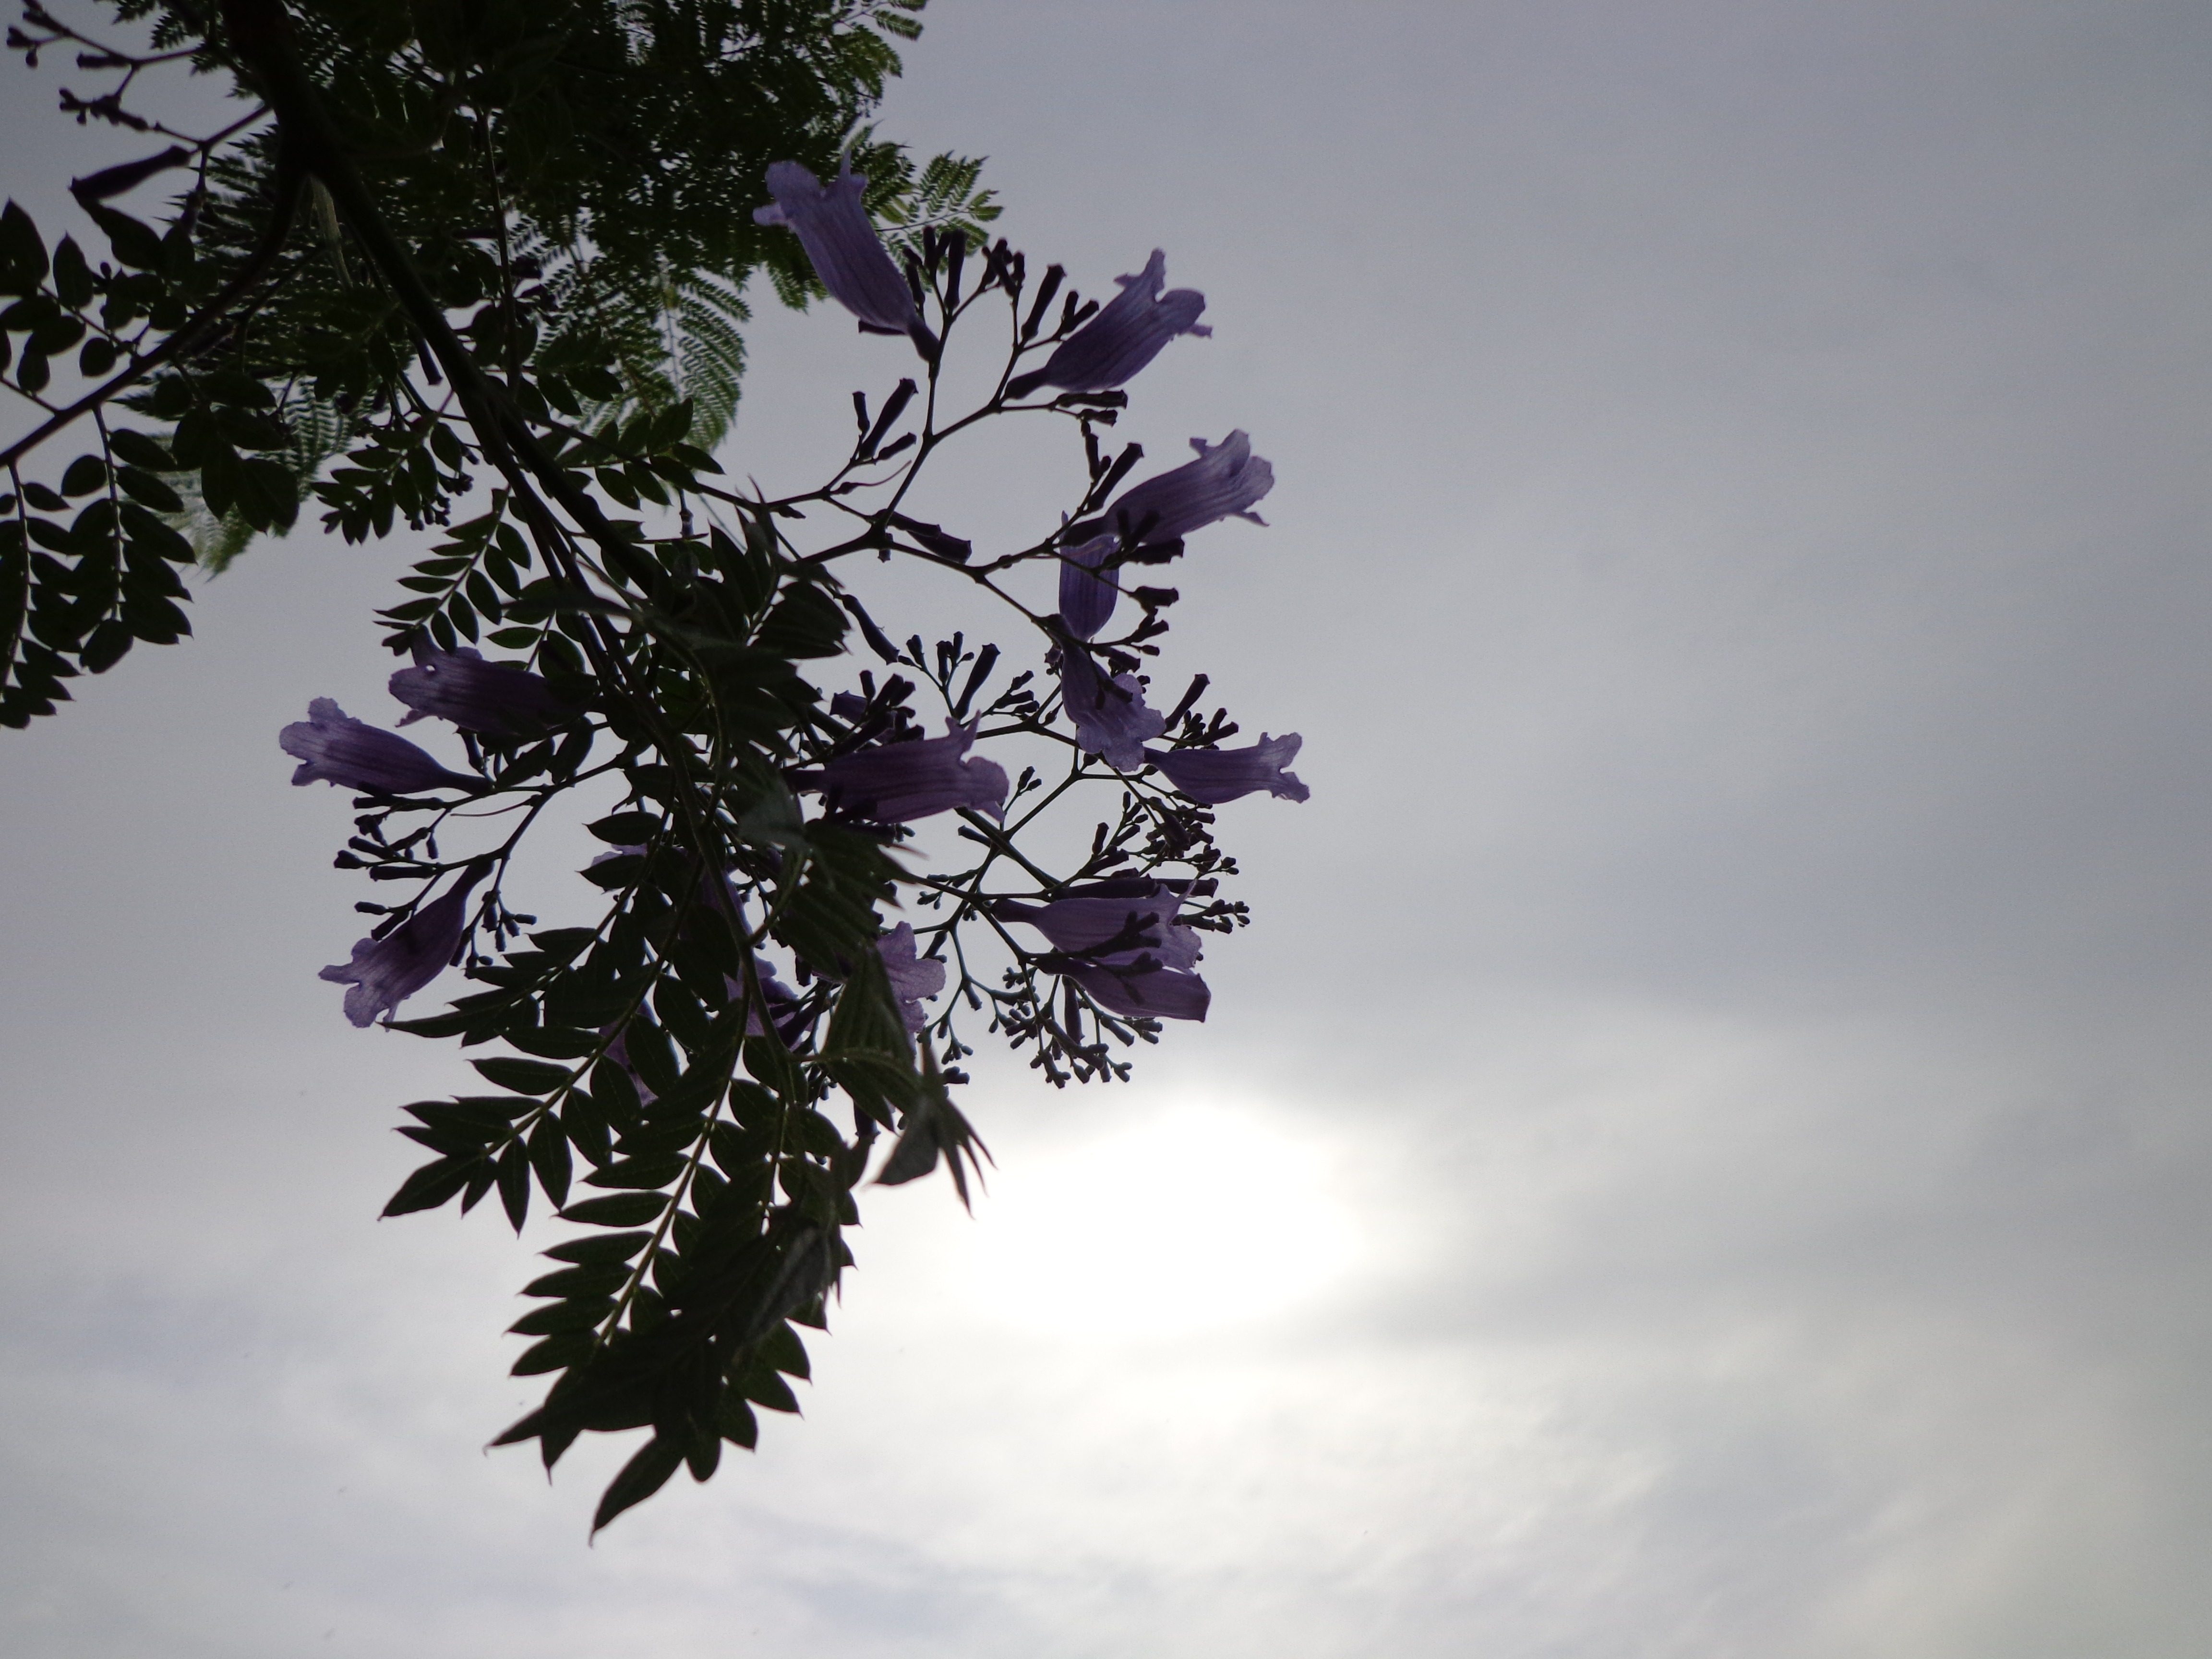
tree, branch, blossom, cloud, plant, sky, sun, stem, sunlight, leaf, flower, petal, bloom, floral, environment, herb, natural, botany, blue, agriculture, botanical, wildflower, purple flowers, outdoors, vegetation, horticulture, organic, woody plant